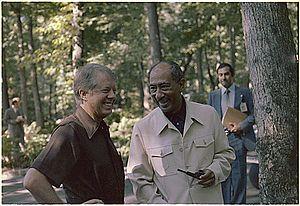
Le Naval Support Facility Thurmont, plus connu sous le nom de Camp David, est le lieu de villégiature officiel du président des États-Unis. D'une superficie de 50 hectares, il se situe dans la zone récréative du parc de Catoctin Mountain dans le comté de Frederick dans le Maryland, une région montagneuse à 93 km au nord-ouest de Washington.